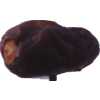
Label: dates